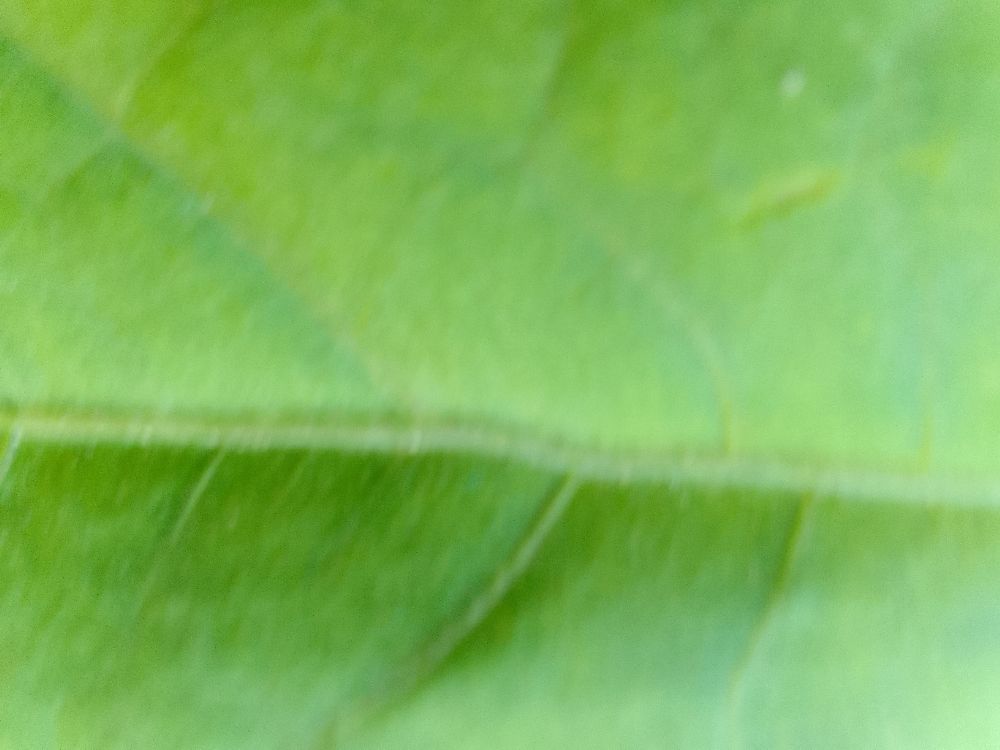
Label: healthy